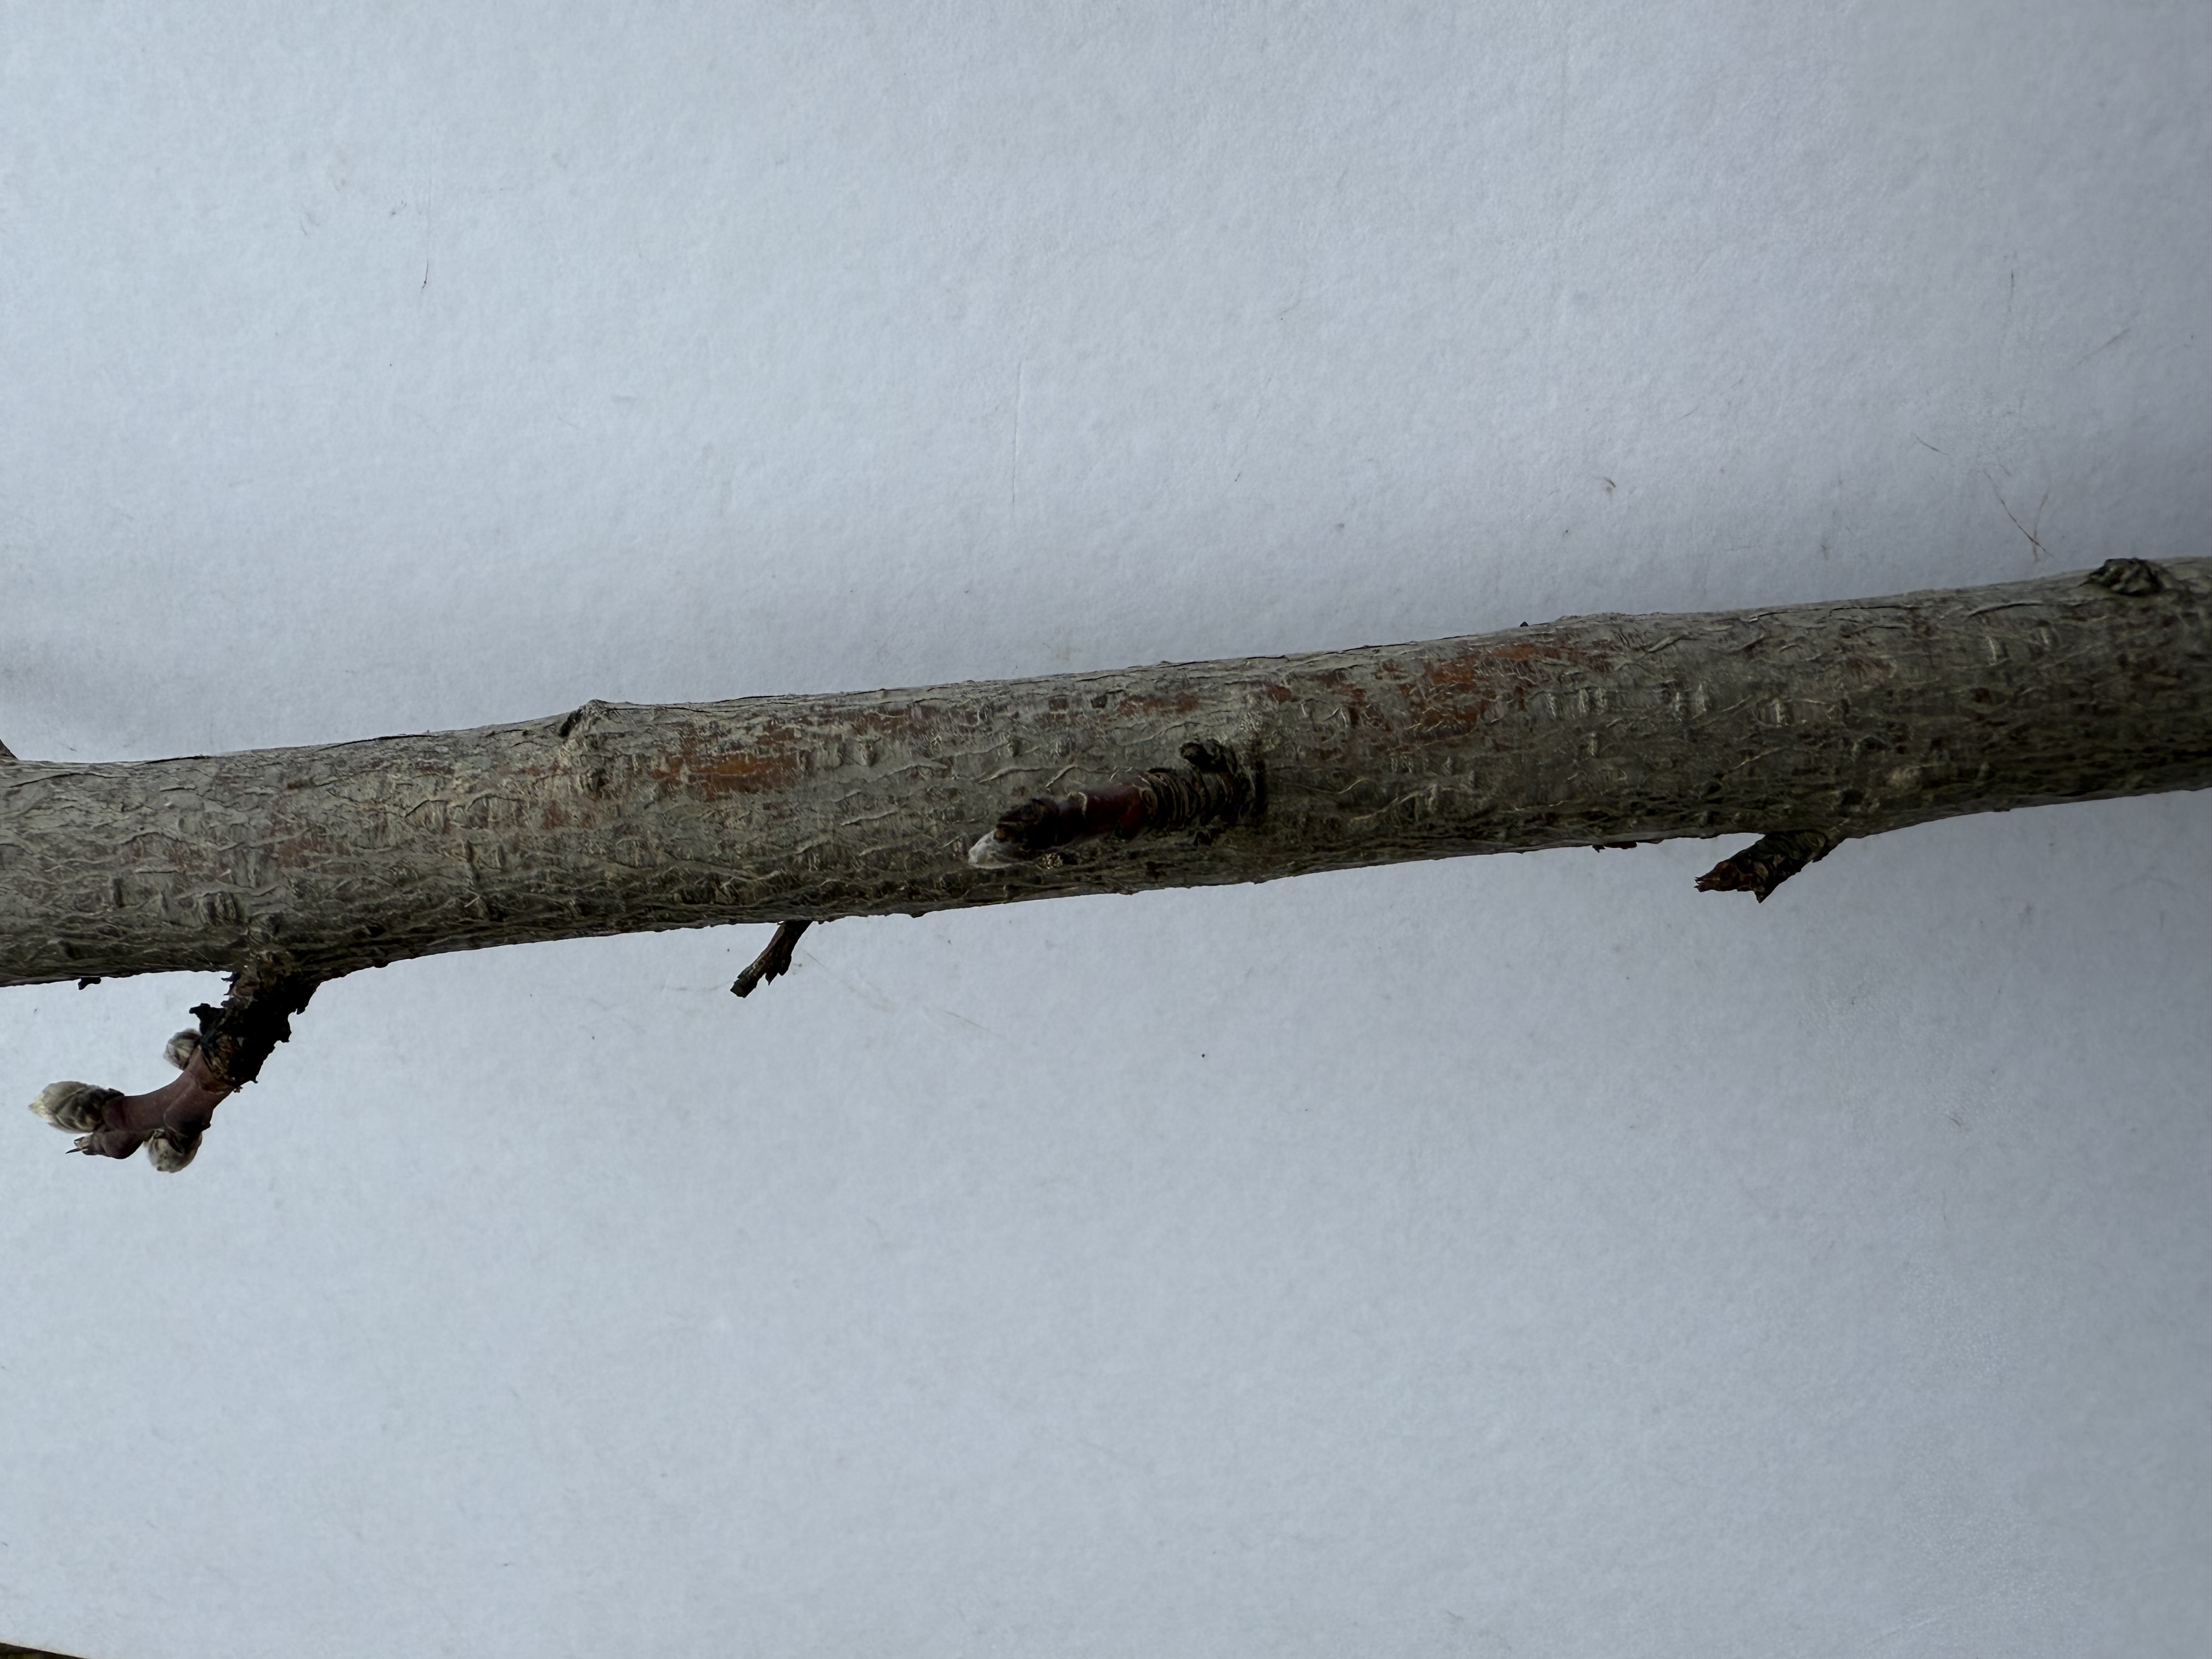
Variety: White Nectarine